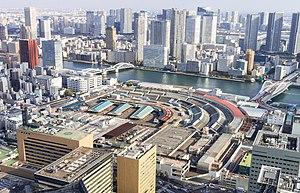
Le marché aux poissons de Tsukiji était le principal marché aux poissons de la métropole de Tokyo et le plus grand marché de gros du monde pour les poissons et fruits de mer. Il se trouvait dans le quartier de Tsukiji, arrondissement de Chūō. Même s'il était communément appelé « marché aux poissons », on y trouvait également des fruits et légumes. Il a été fermé en 2018 et remplacé par le marché aux poissons de Toyosu.